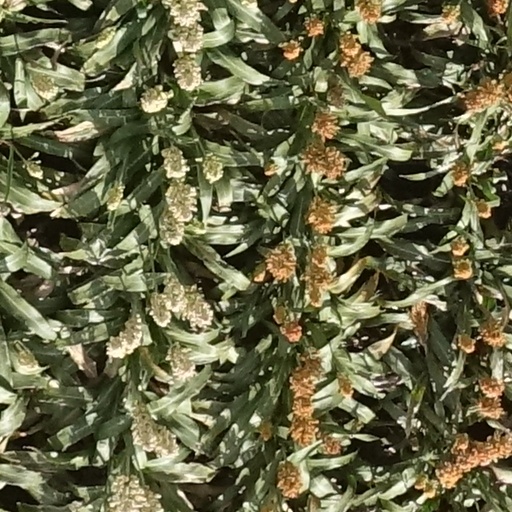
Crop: sorghum